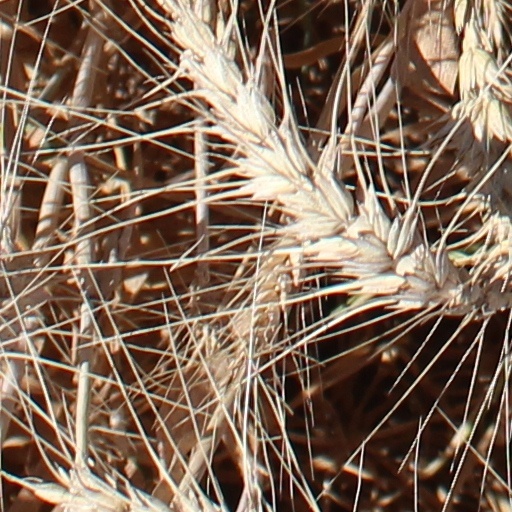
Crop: wheat